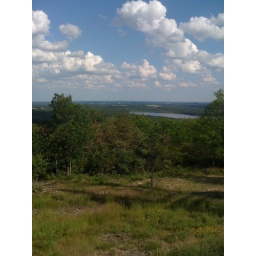
Near the weather tower of Great Blue hills in the blue hills reservation. Hiking this was a great workout.